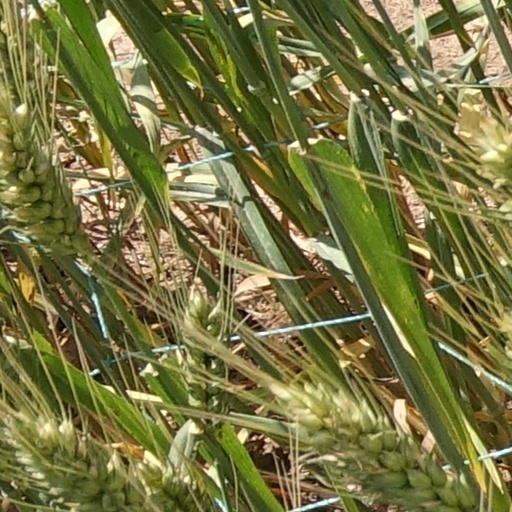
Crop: wheat